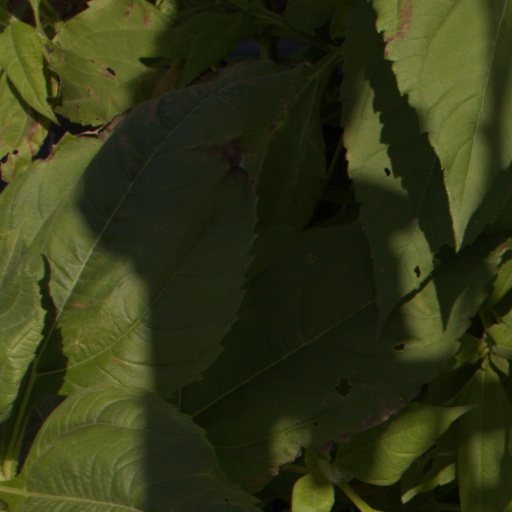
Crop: Jerusalem artichoke